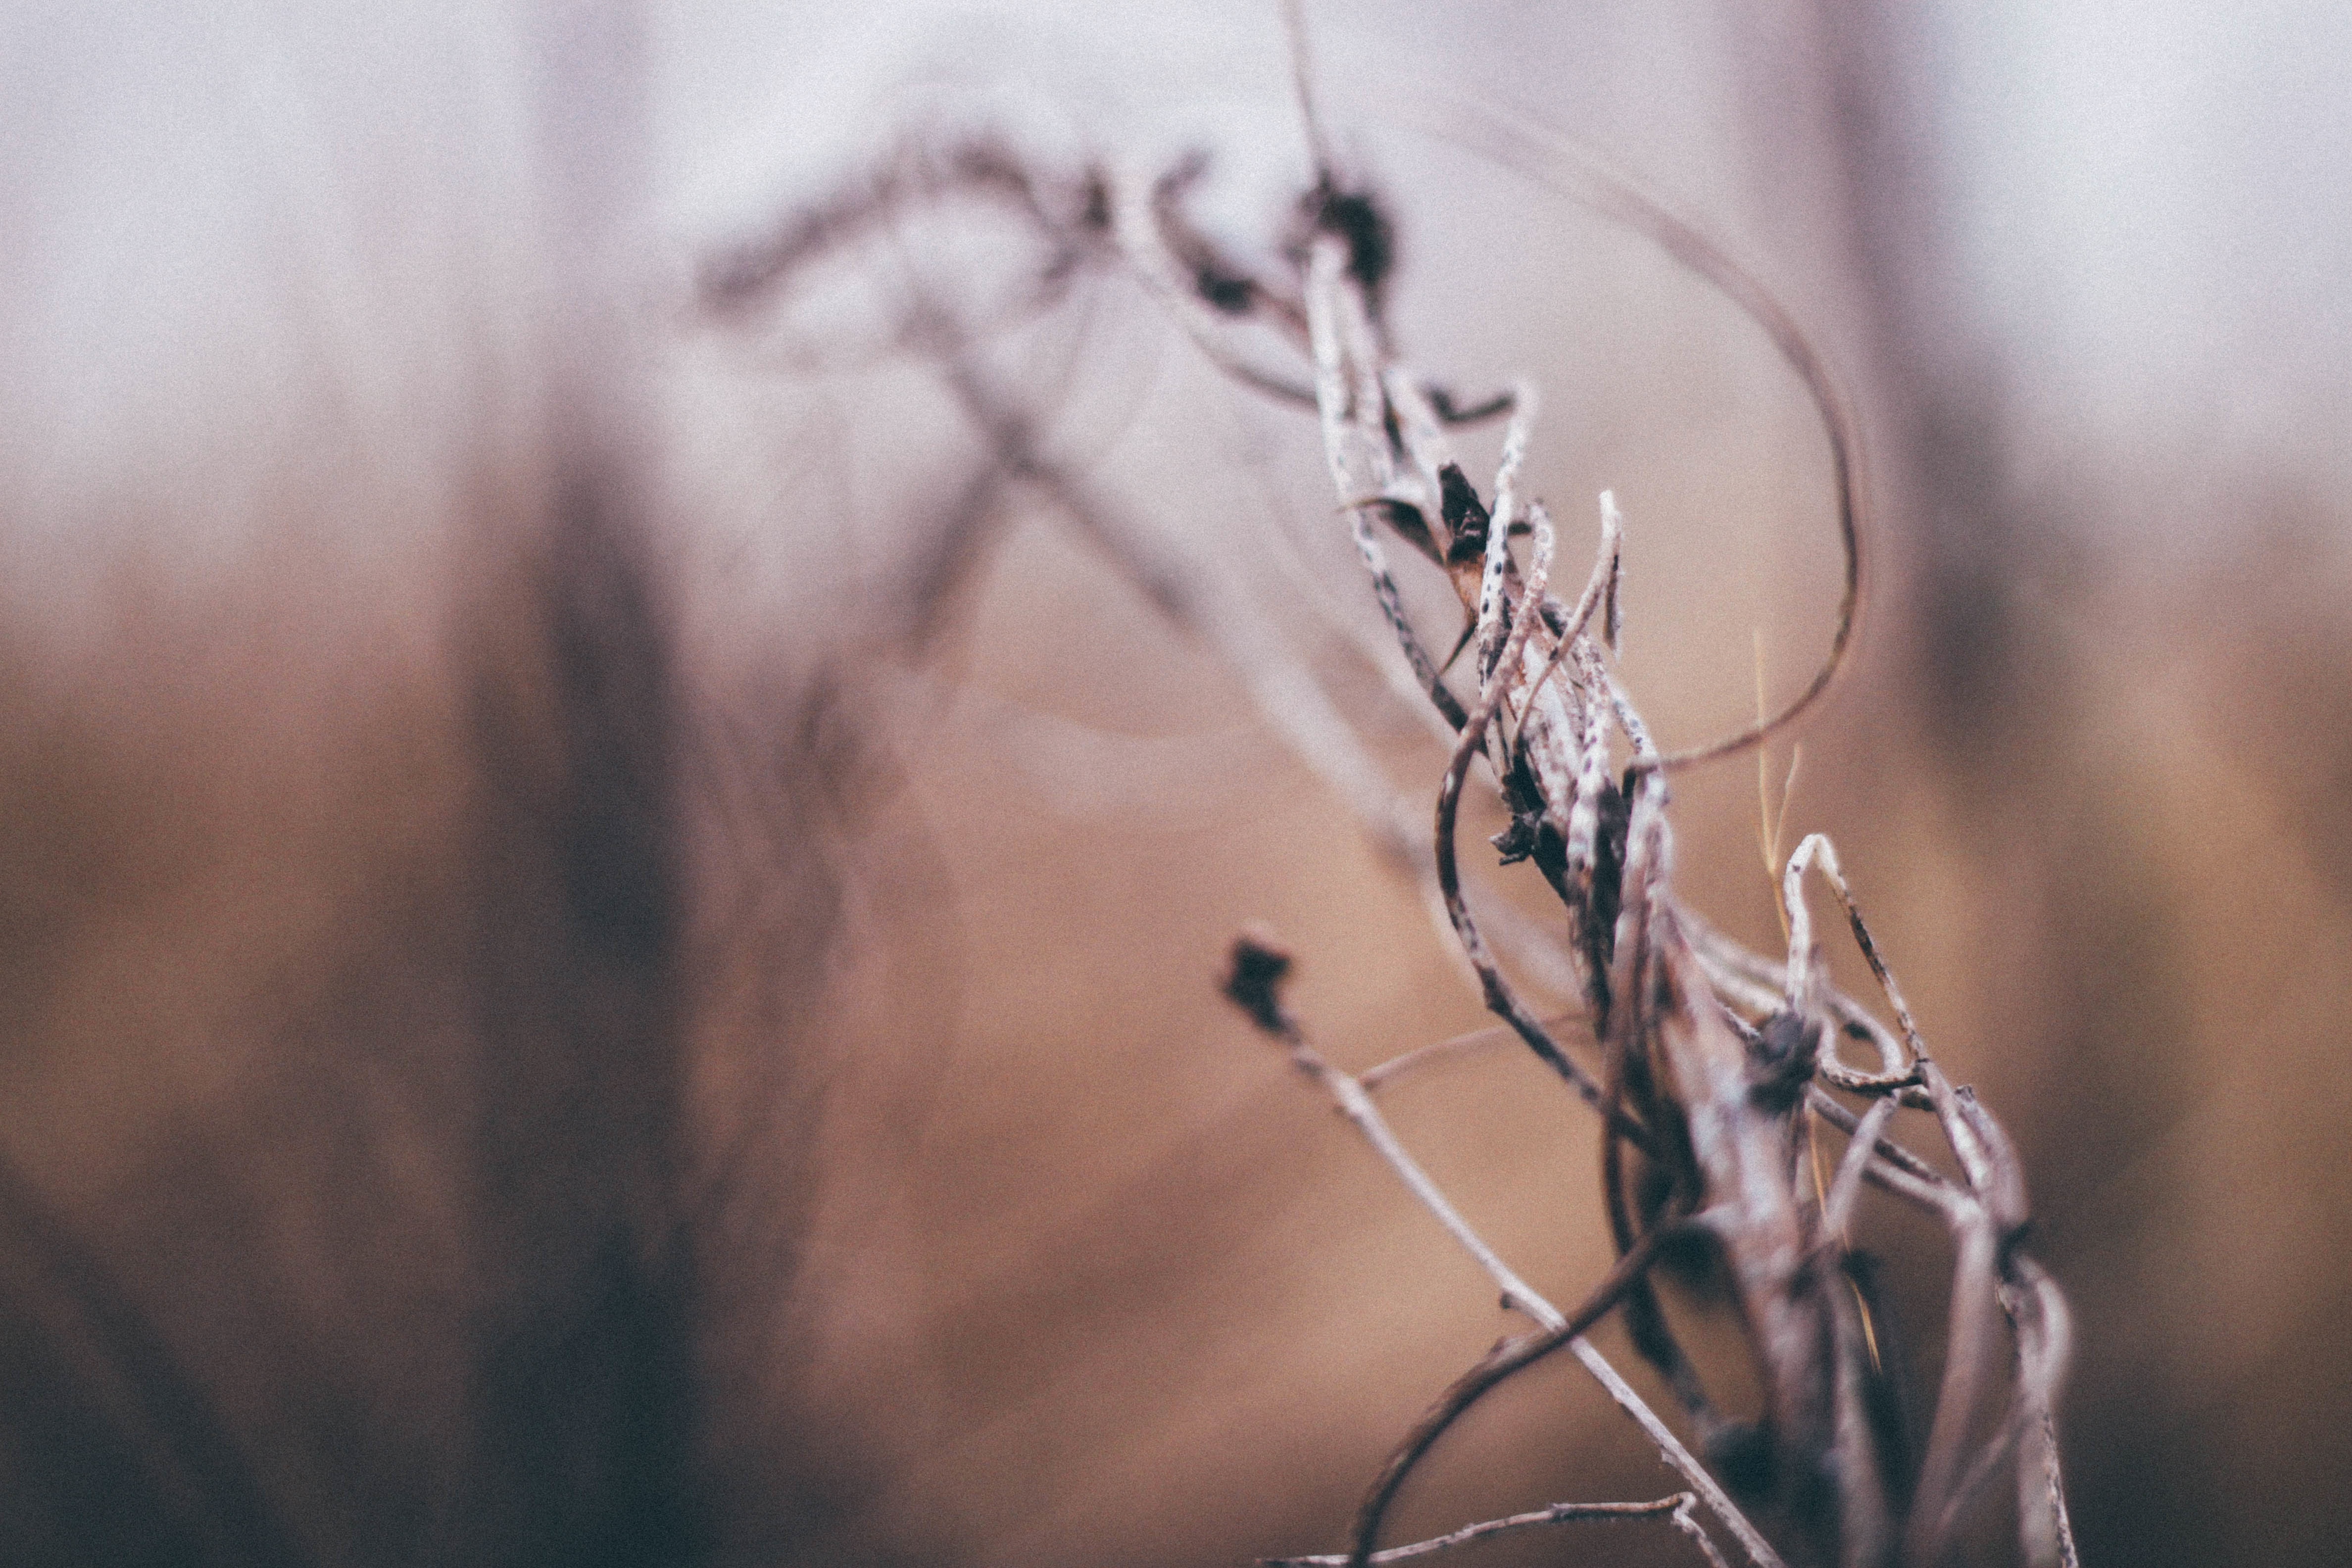
nature, grass, branch, winter, light, plant, photography, sunlight, morning, leaf, flower, frost, spring, autumn, season, twig, close up, freezing, macro photography